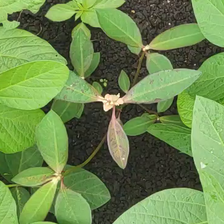
Weed species: Moti_dudhi(Euphorbia_geneculata_L)